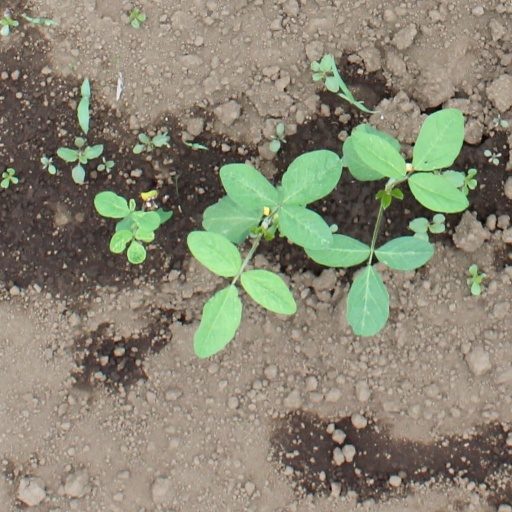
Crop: soybean